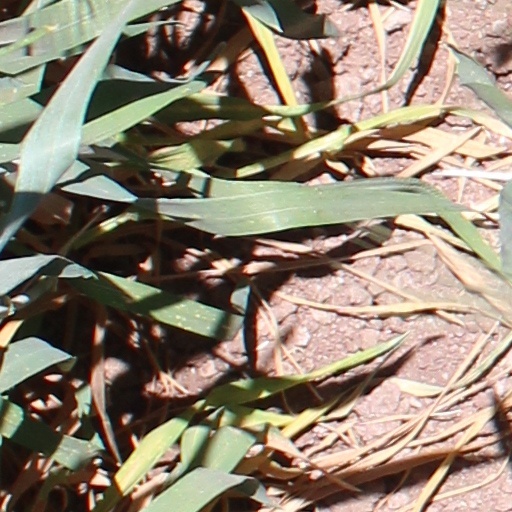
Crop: wheat